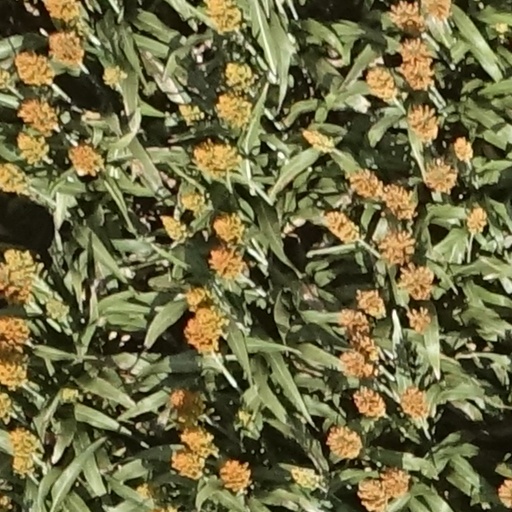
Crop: sorghum